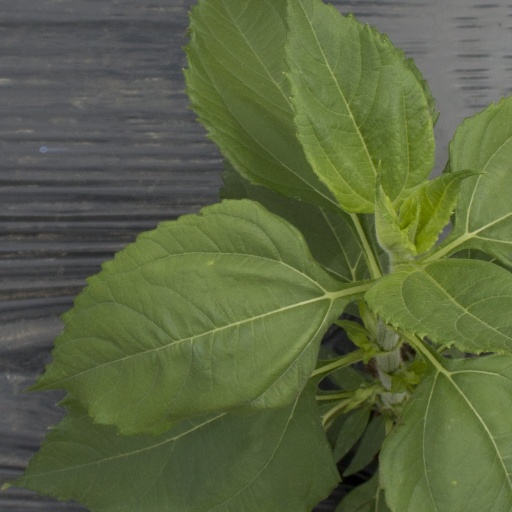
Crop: Jerusalem artichoke